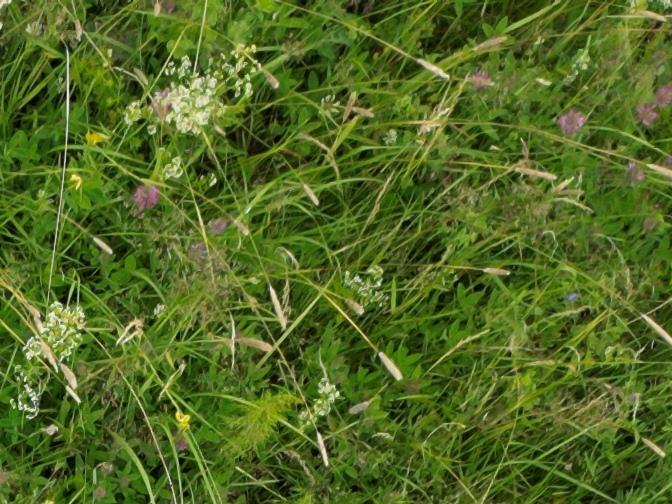
Flowers visible: yarrow flowers, yarrow flowers